The Buddz

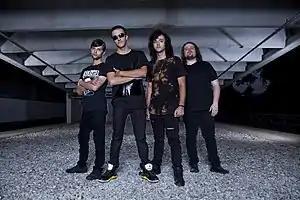

The Buddz are an American rock band from Bristol, Tennessee, United States. The group was established in 2006 by brothers Faysal Scott Smile II and Matthew Smile. The current and best-known lineup includes Faysal Scott Smile II (lead vocals and rhythm guitar), Matthew Smile (vocals and lead guitarist), Nate Kennedy (vocals and bass guitar), Brandon Paykamian (vocals and drums).